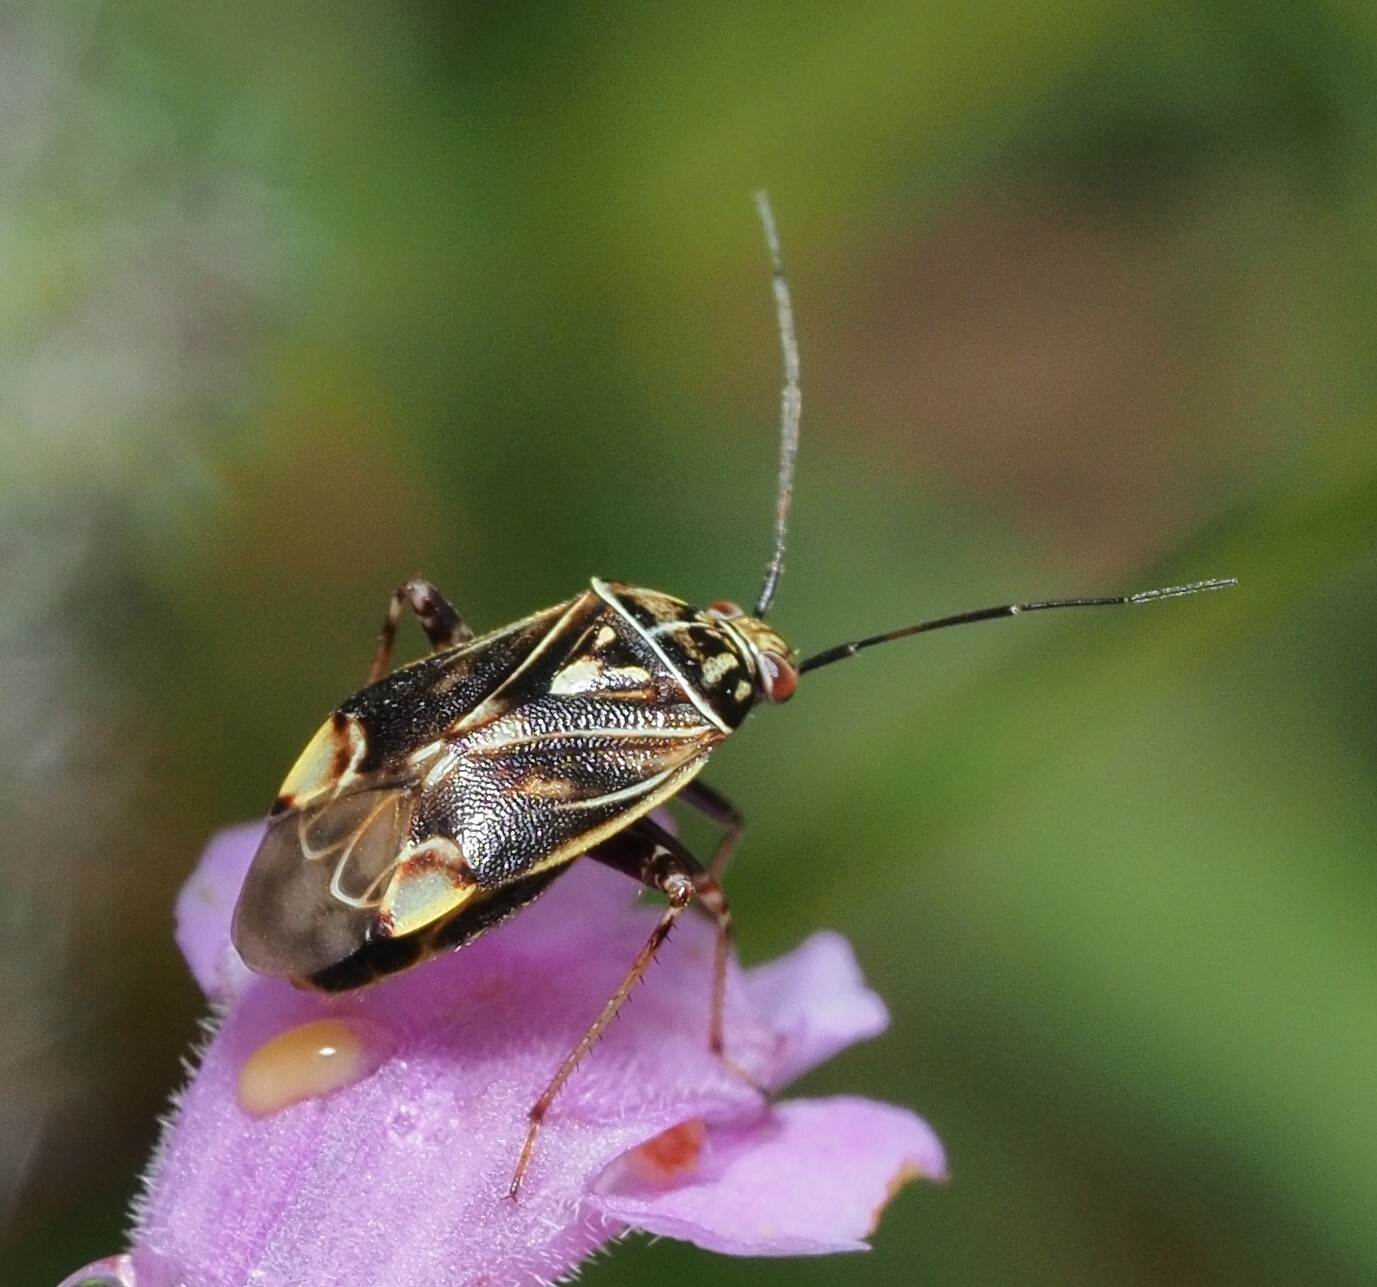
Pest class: lygus_bug